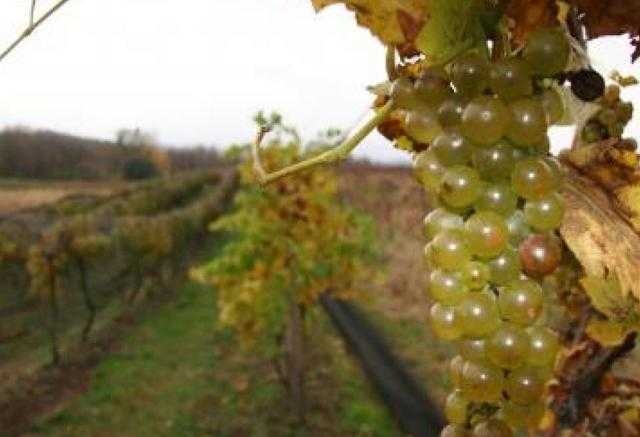
Label: Grapes